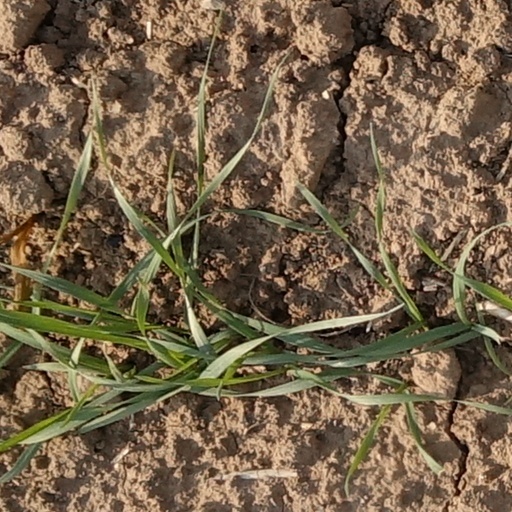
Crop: wheat